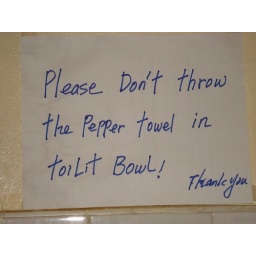
sign in the bathroom of Japanese restaurant